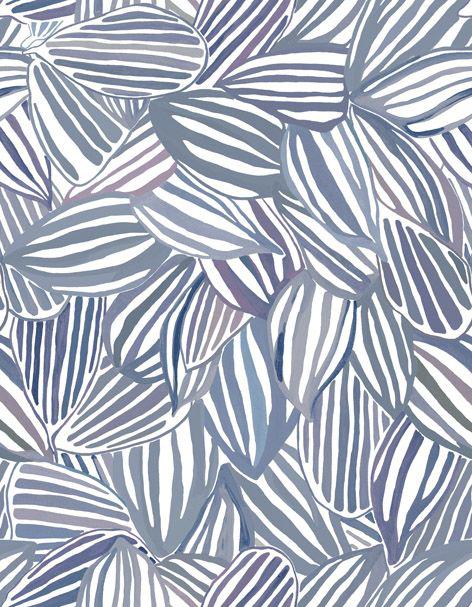
this wallpaper design kind of look like pattern i made back in graduate school. :)
Relation: Story